The Fugitive Apparitions

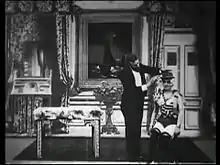
A frame from the film

Les Apparitions fugitives, sold in the United States as The Fugitive Apparitions and in Britain as Short Lived Apparitions, is a 1904 French silent trick film by Georges Méliès. It was sold by Méliès's Star Film Company and is numbered 550–551 in its catalogues.